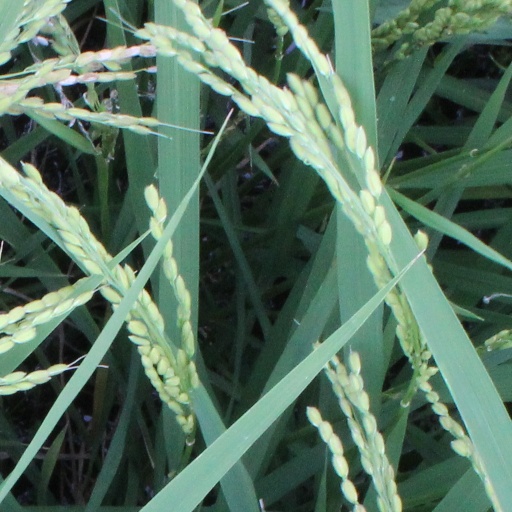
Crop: rice